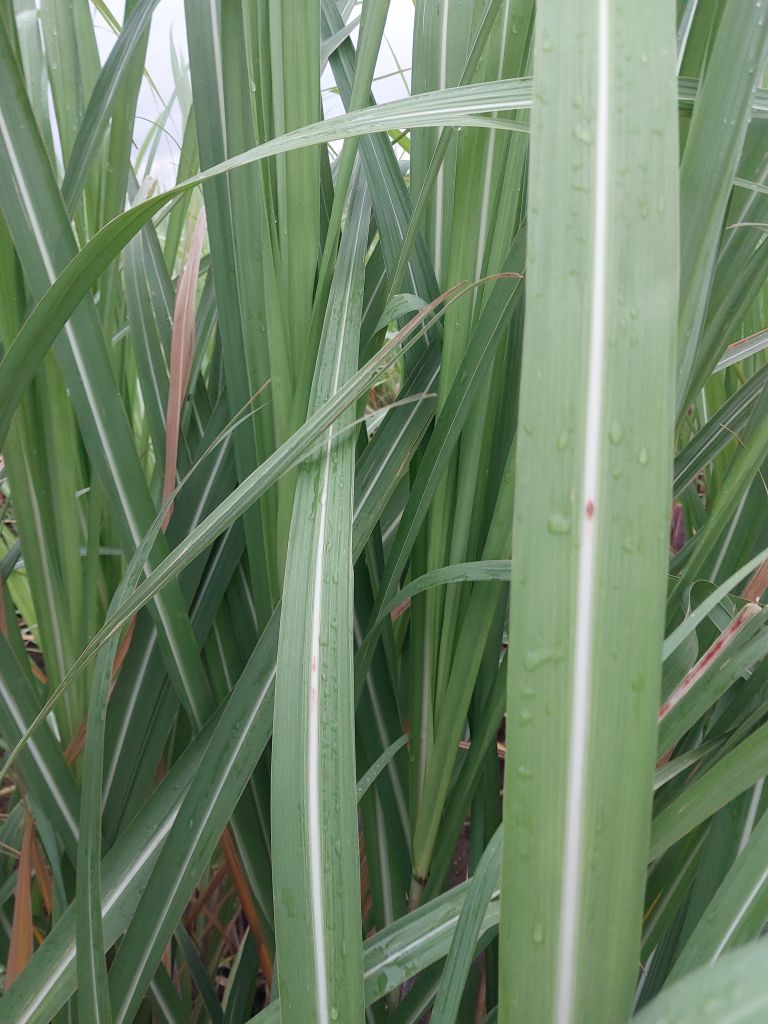
Label: Brown Spot